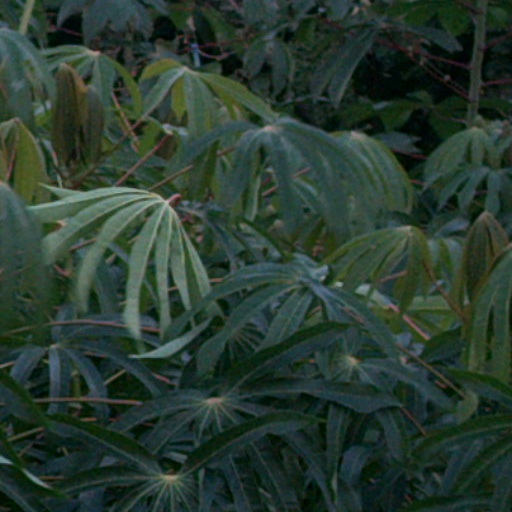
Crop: cassava